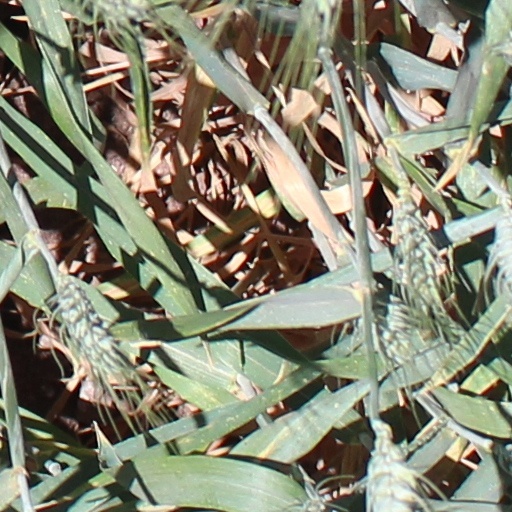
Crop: wheat